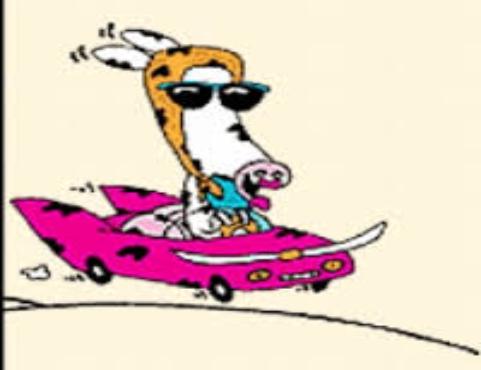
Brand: MaggieMoo's Ice Cream and Treatery
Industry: Food